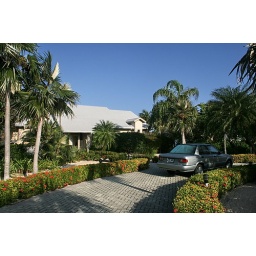
the lovely house where I stayed and the rental car in front